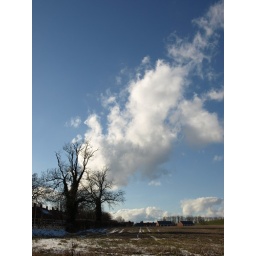
Don't be fooled by the beautiful blue sky. Those clouds are full of SNOW! Again! &lt;a rel="nofollow"&gt;Blogged&lt;/a&gt;